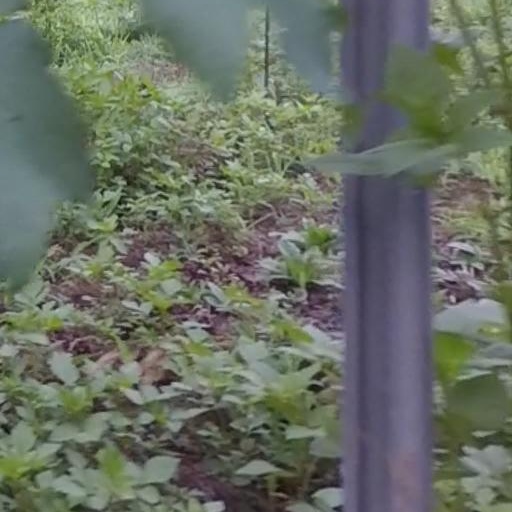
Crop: grape